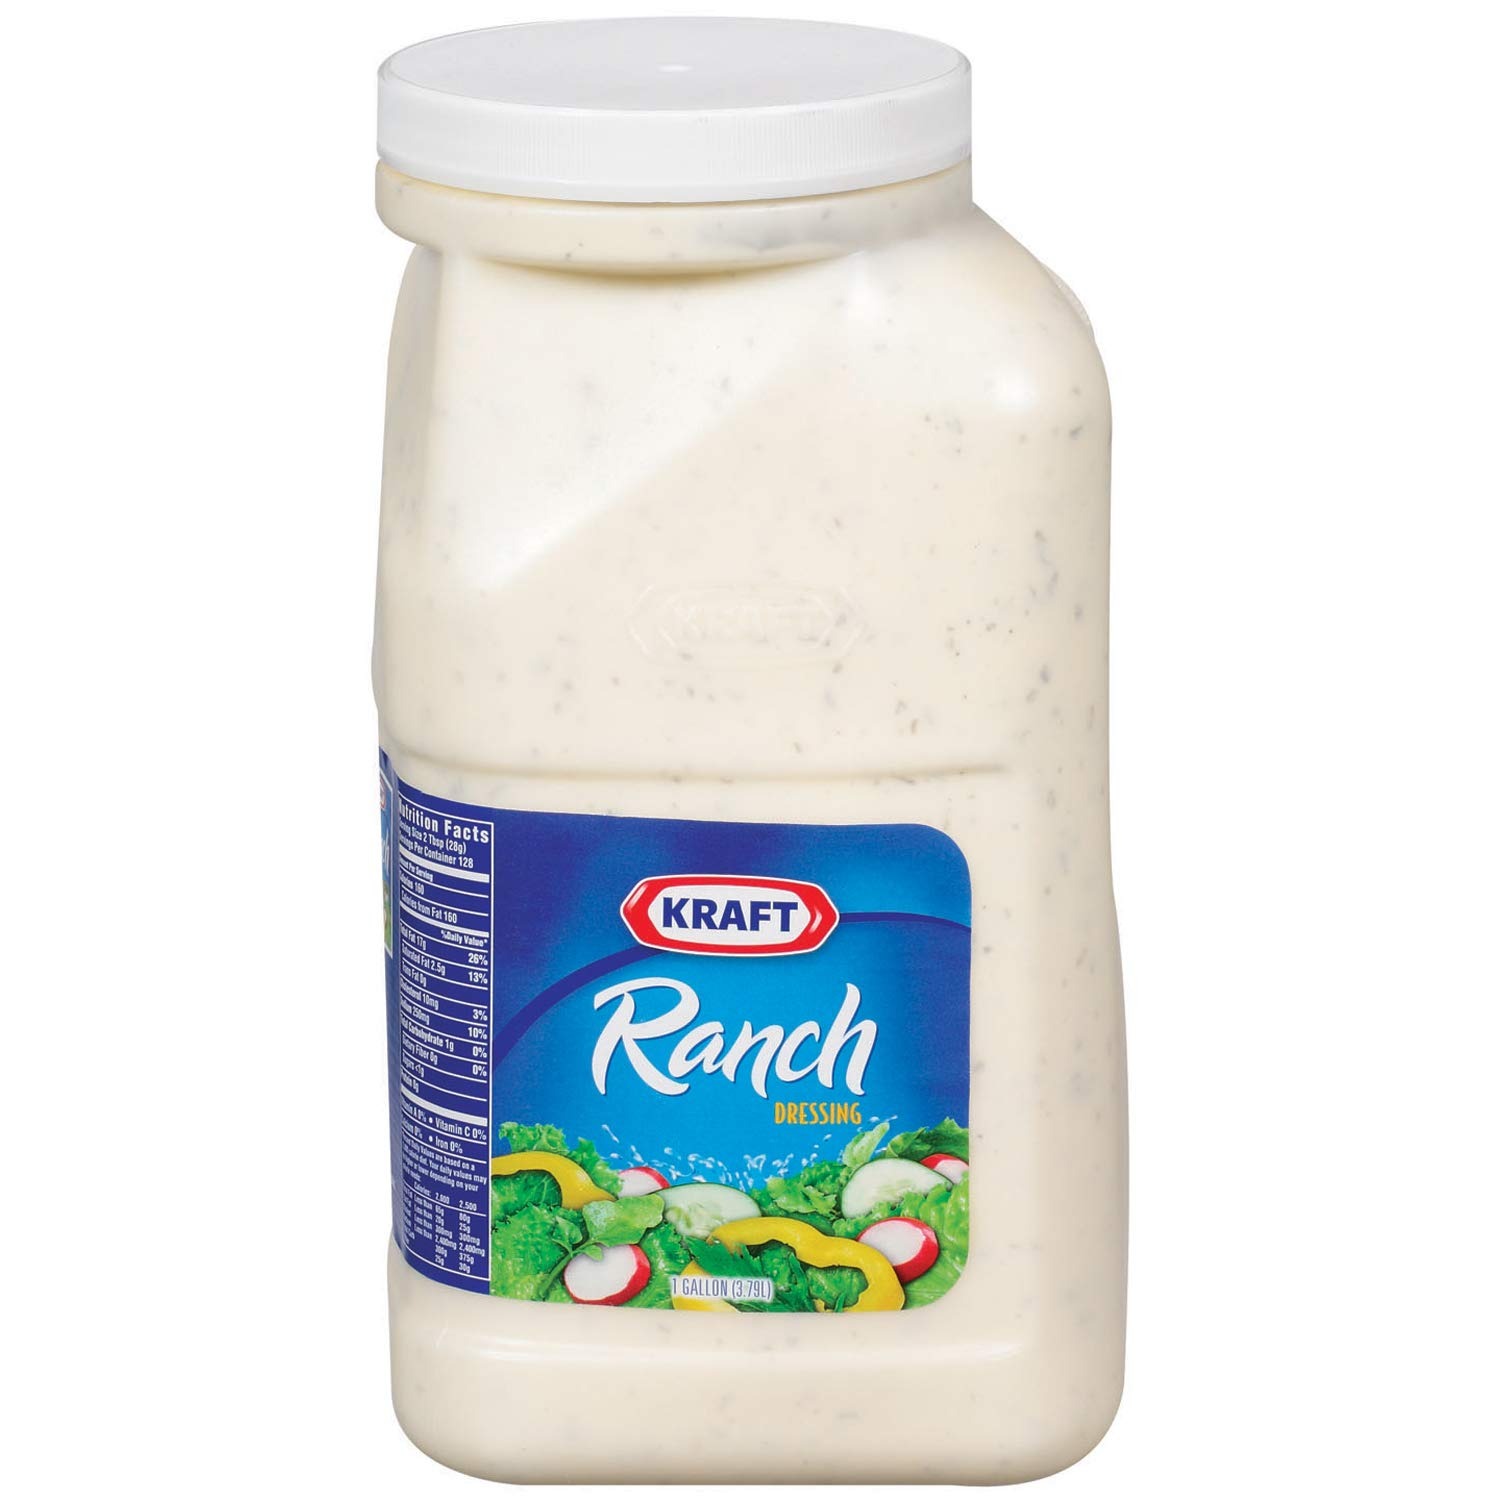
Item Name: Kraft Ranch Dressing, 1 gal. Jug
Bullet Point 1: Easy-grip "handleware' jug
Bullet Point 2: Useful for prep and ramekin pour
Bullet Point 3: Crafted with quality ingredients to deliver premium taste
Value: 128.0
Unit: ounce

Price: 15.87